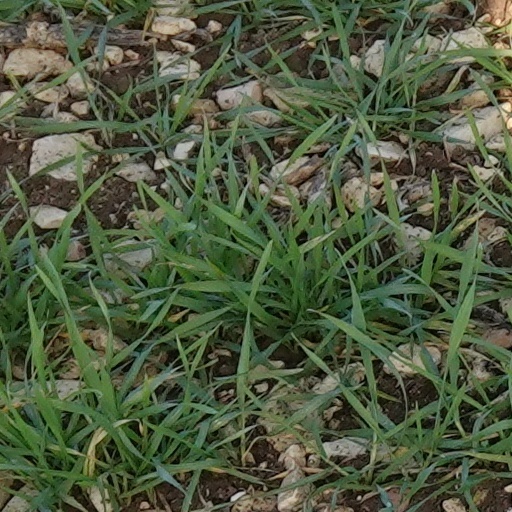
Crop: wheat